Tayo Edun

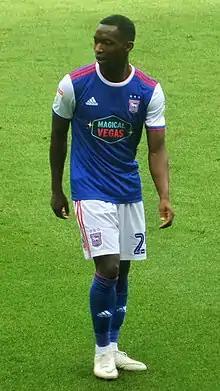
Tayo Edun on his Ipswich Town debut in 2018

Adetayo Oluwatosin Olusegun Adio Aduramigba Iretioluwa Edun (born 14 May 1998) is an English professional footballer who plays as a left back or midfielder for League One side Stockport County.